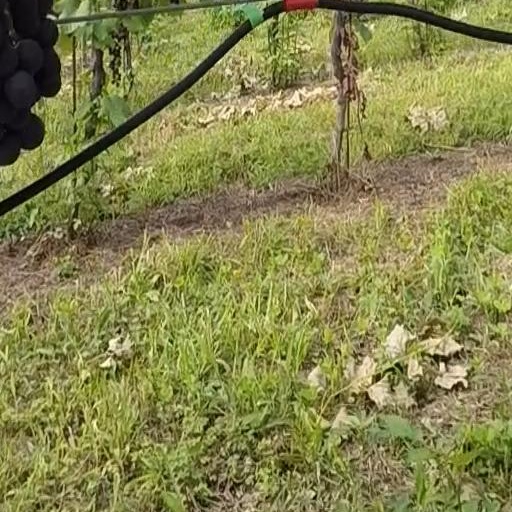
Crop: grape